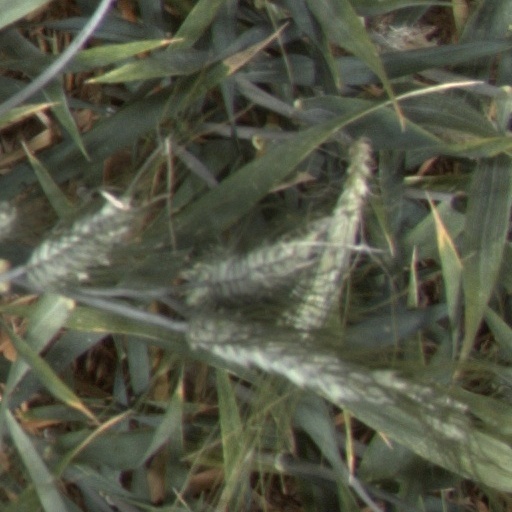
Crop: wheat